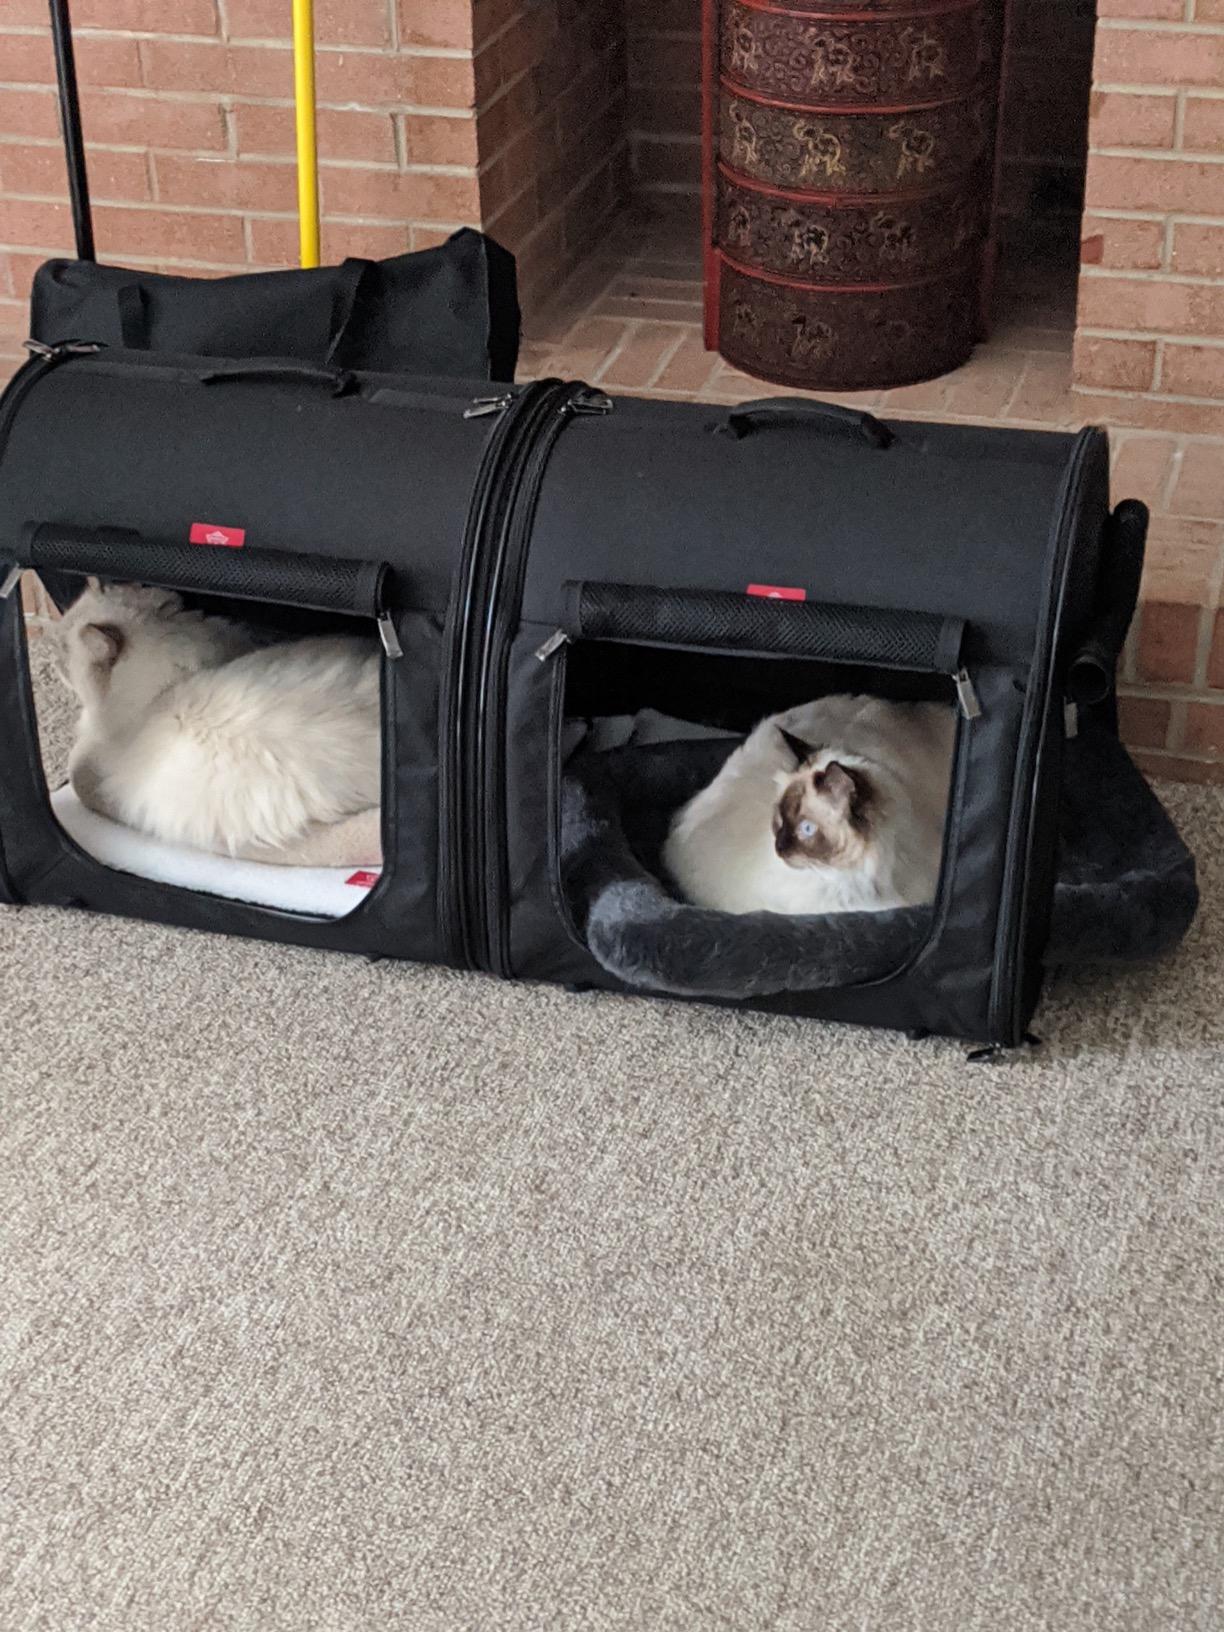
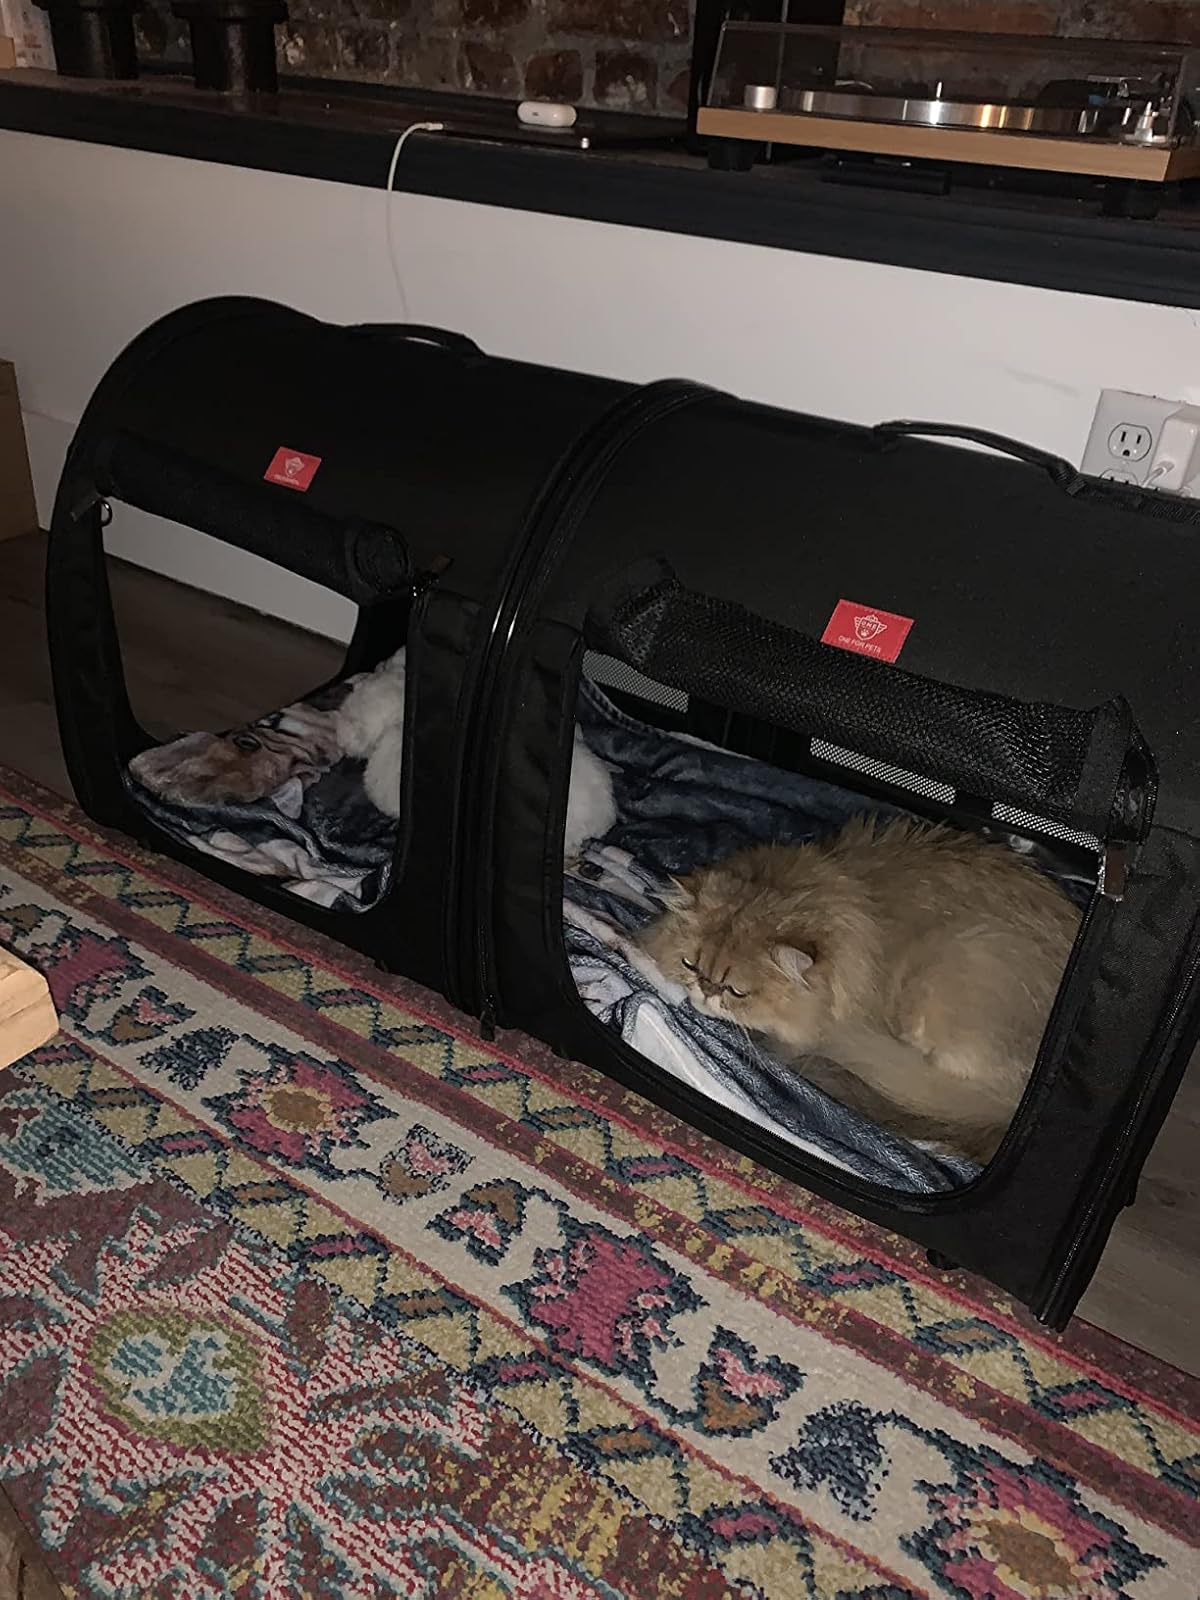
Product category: items_kennel
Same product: yes